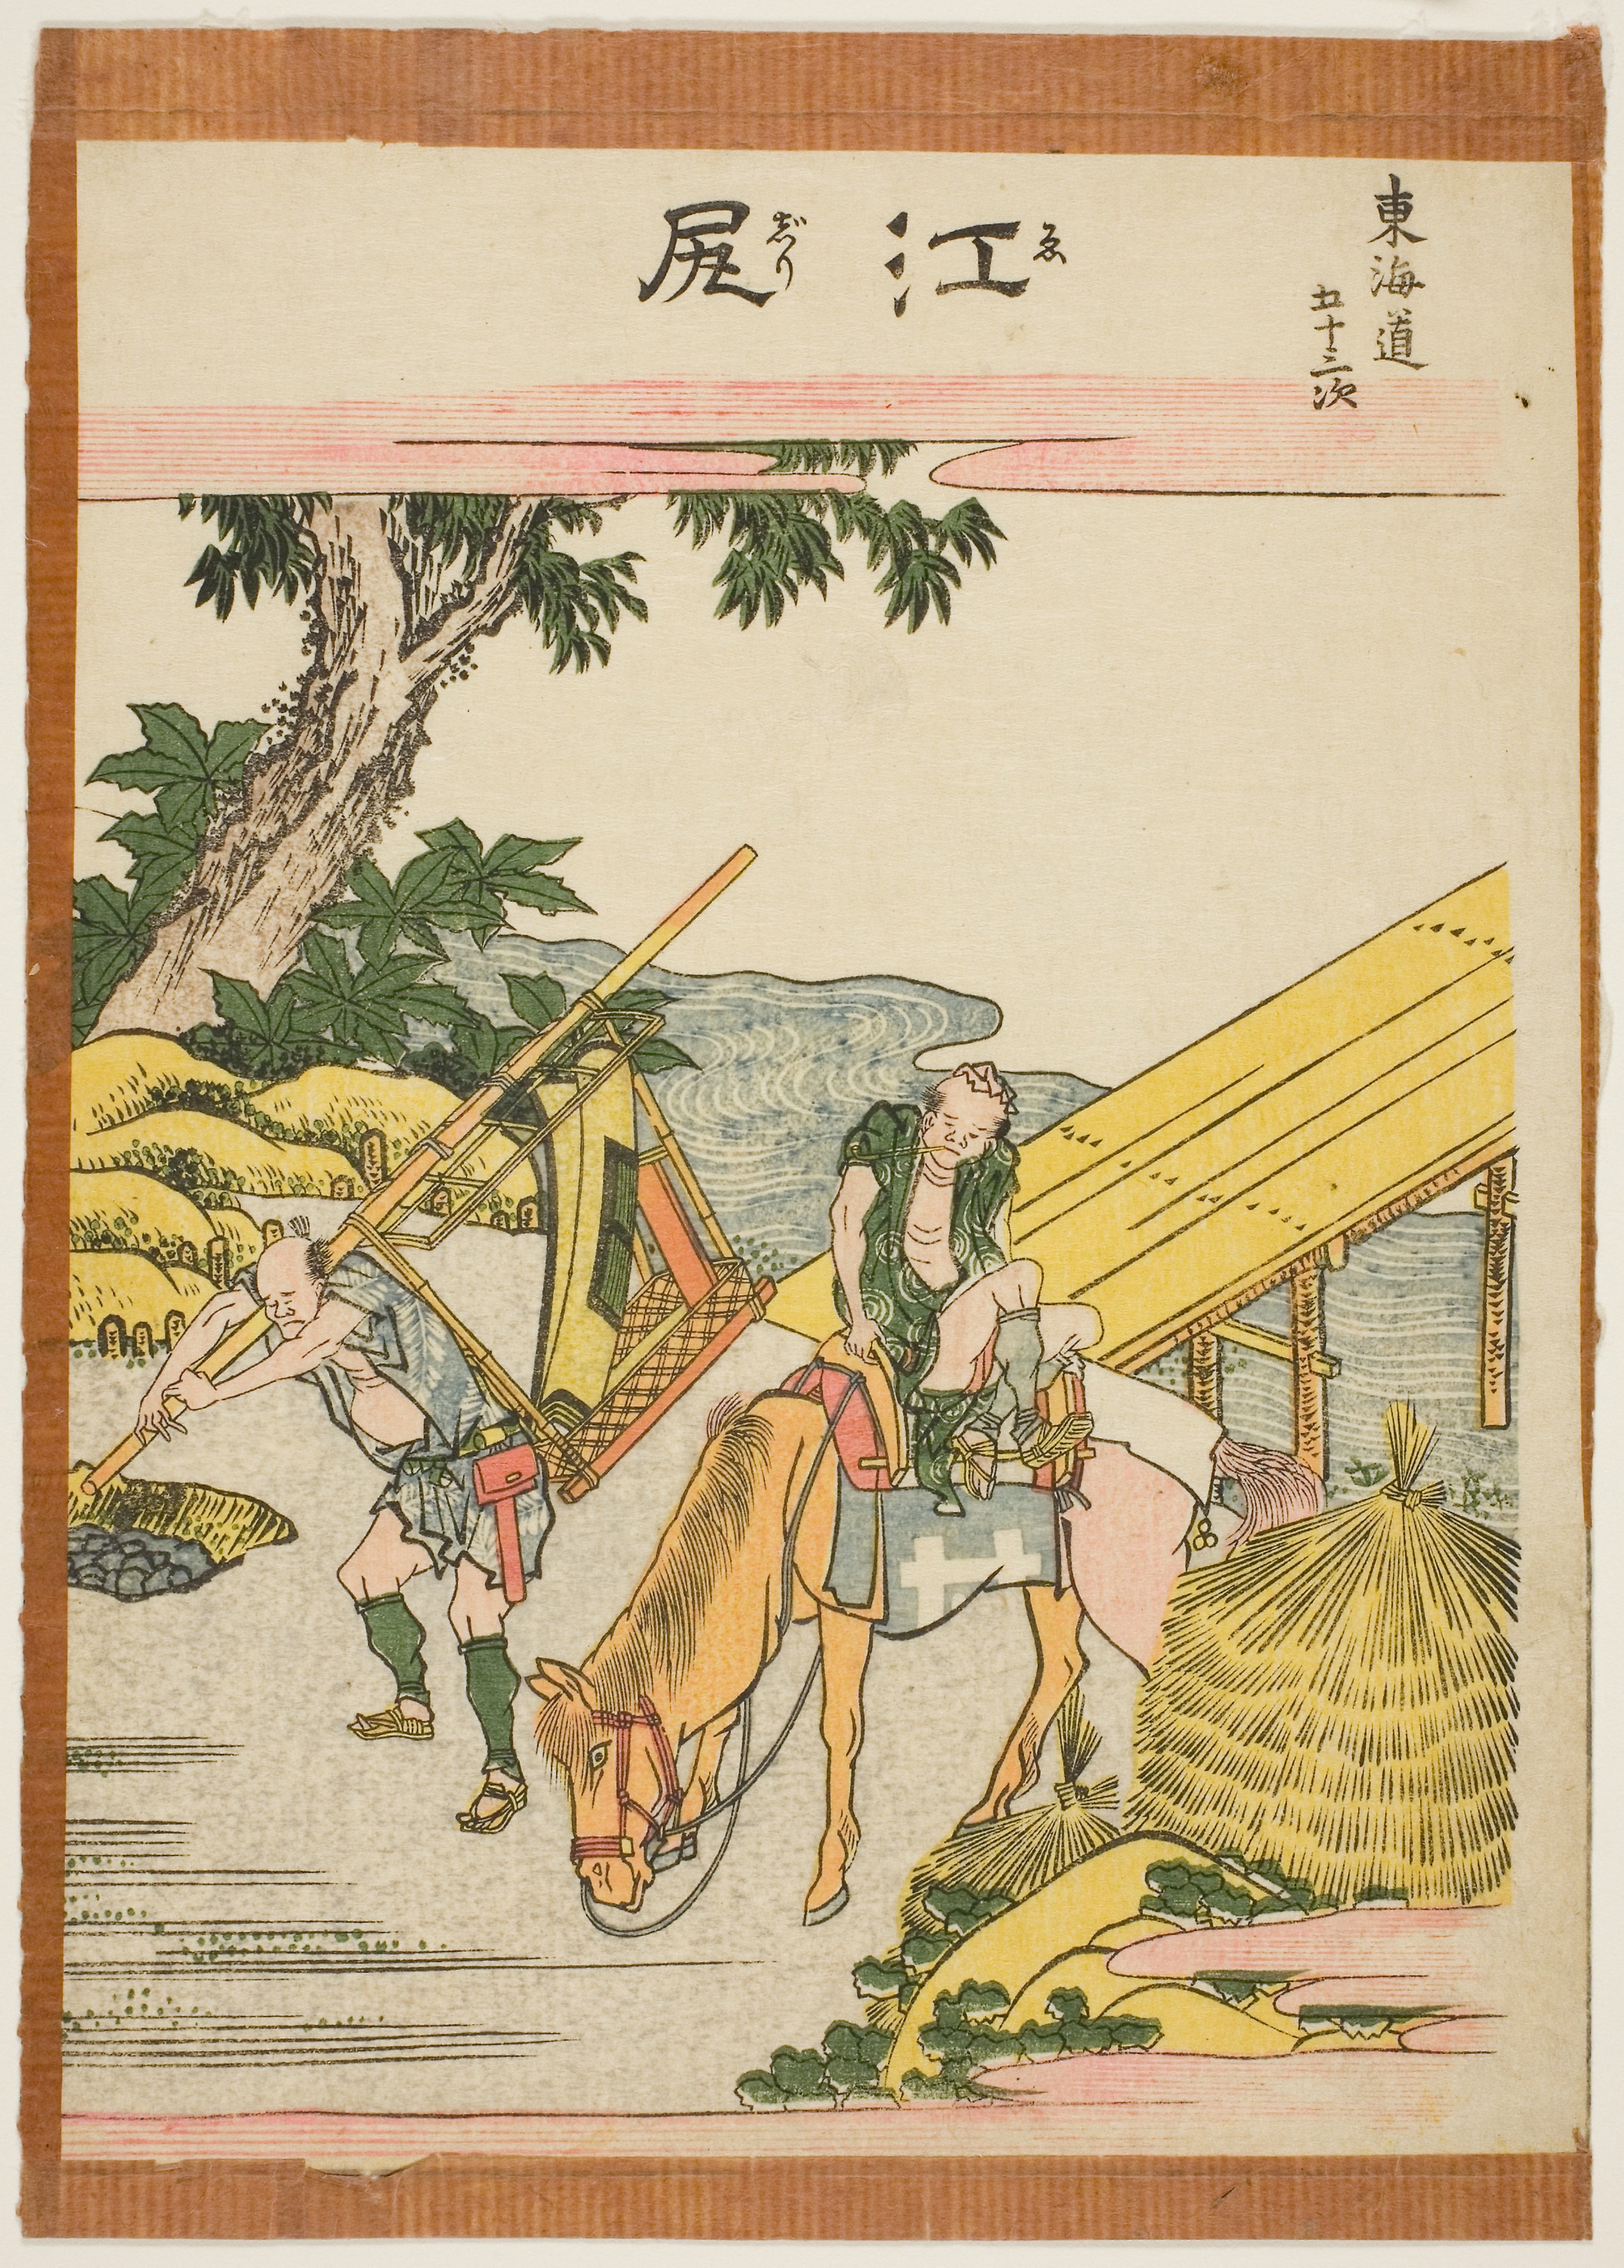
botany, painting, art, illustration